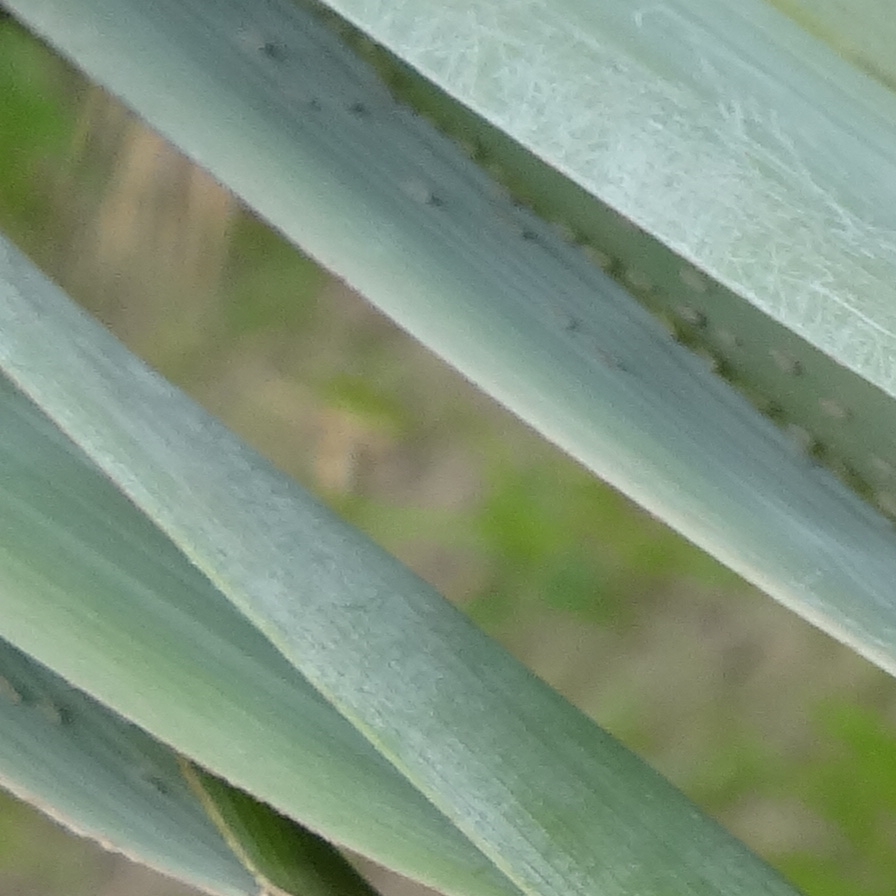
Label: Bug